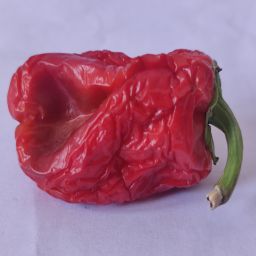
Crop: Bell Pepper
Quality: Dried